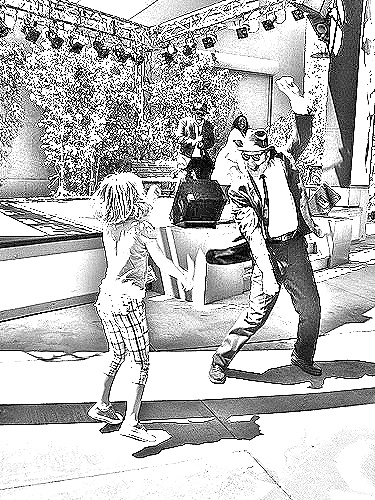
Portrait style: Sketch Portrait